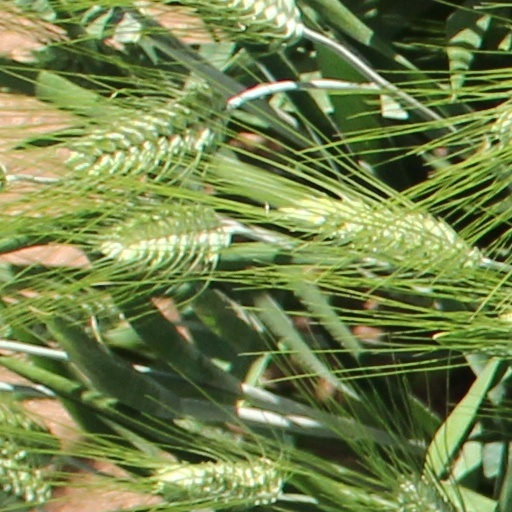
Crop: wheat